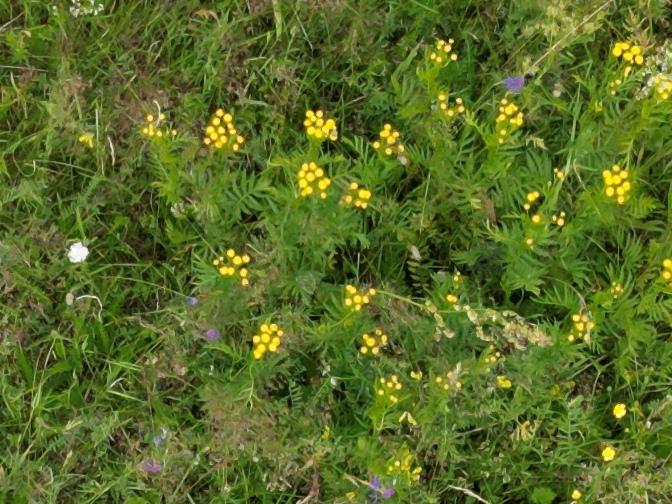
Flowers visible: yarrow flowers, yarrow flowers, yarrow flowers, yarrow flowers, yarrow flowers,  daisy flowers,  daisy flowers,  daisy flowers, yarrow flowers